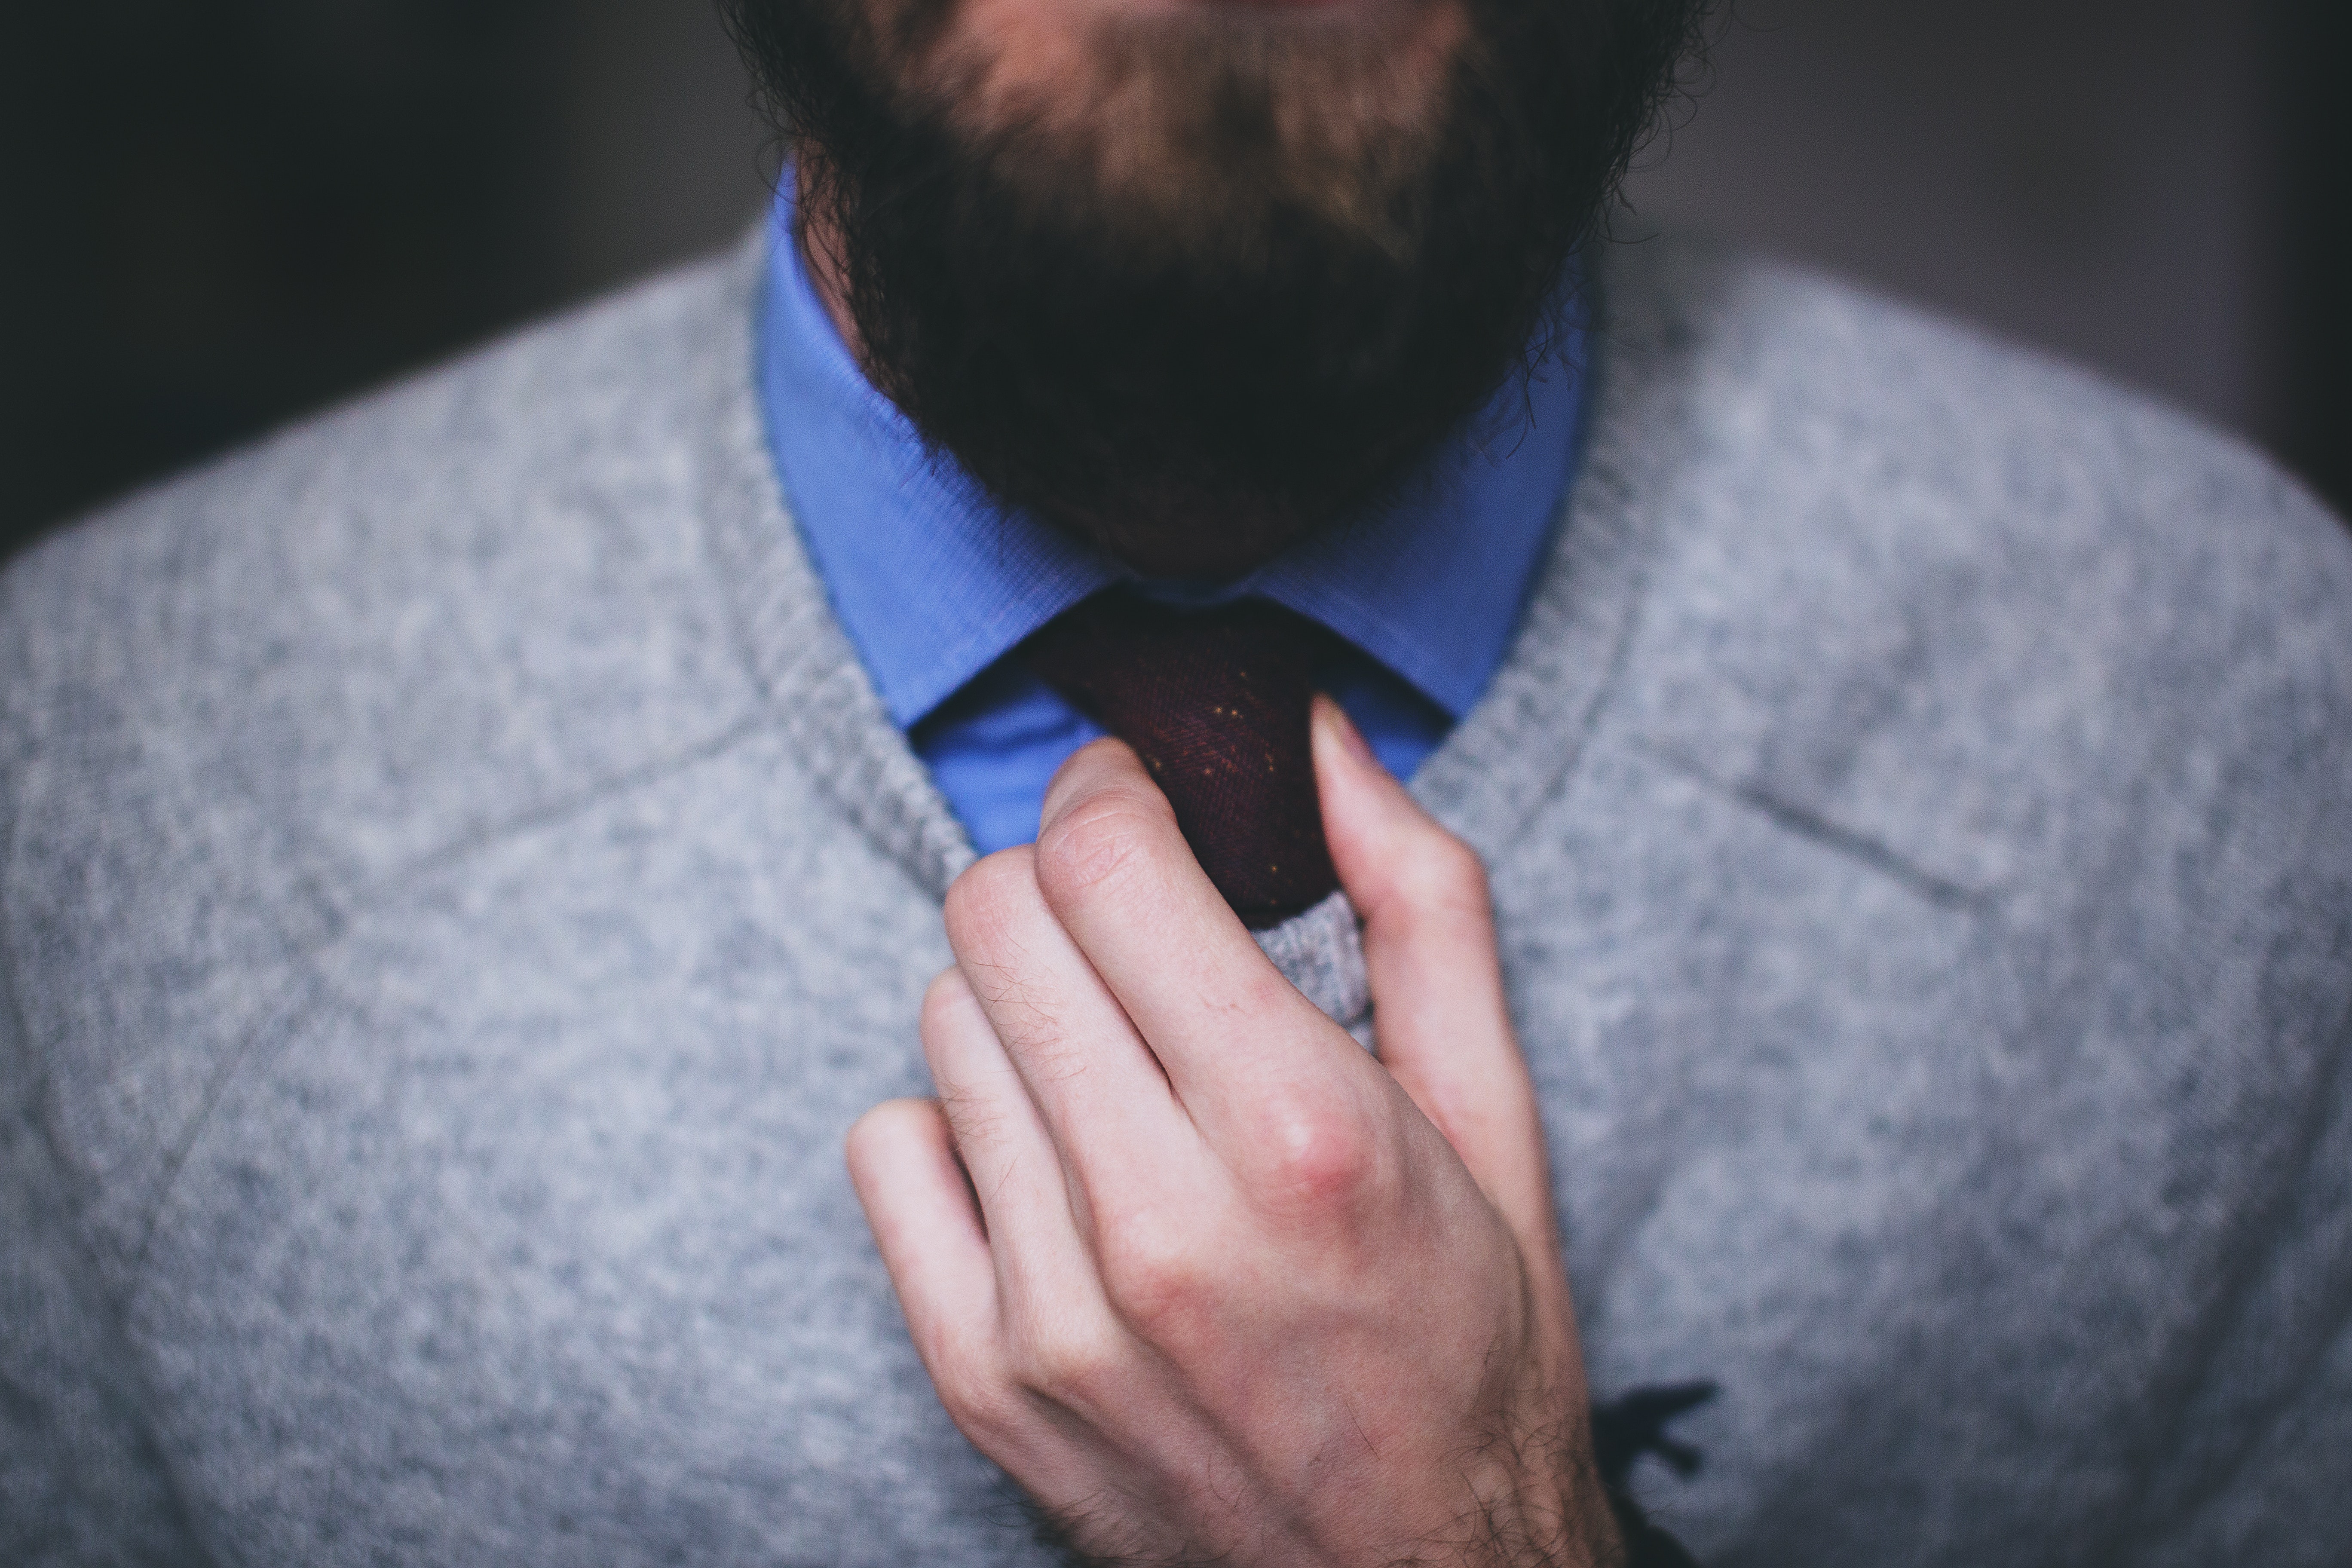
tie, blue, bow tie, suit, facial hair, chin, neck, beard, dress shirt, formal wear, hand, fashion accessory, collar, shirt, outerwear, white collar worker, finger, blazer, tuxedo, businessperson